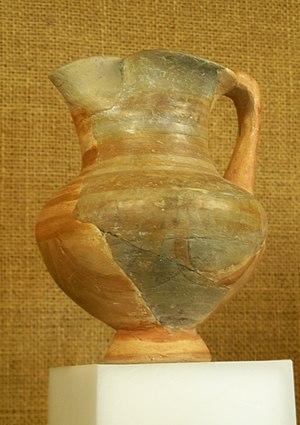
oenoché au musée du Pègue, Drôme, France
Rousset-les-vignes, ou côtes-du-rhône villages Rousset-les-Vignes, est un vin produit sur la commune de Rousset-les-Vignes, dans le département de la Drôme.
La céramique pseudo-ionienne est un style de céramique grecque occidentale. Il s'agit essentiellement de productions à pâte claire, provenant d'ateliers proches de Massalia.